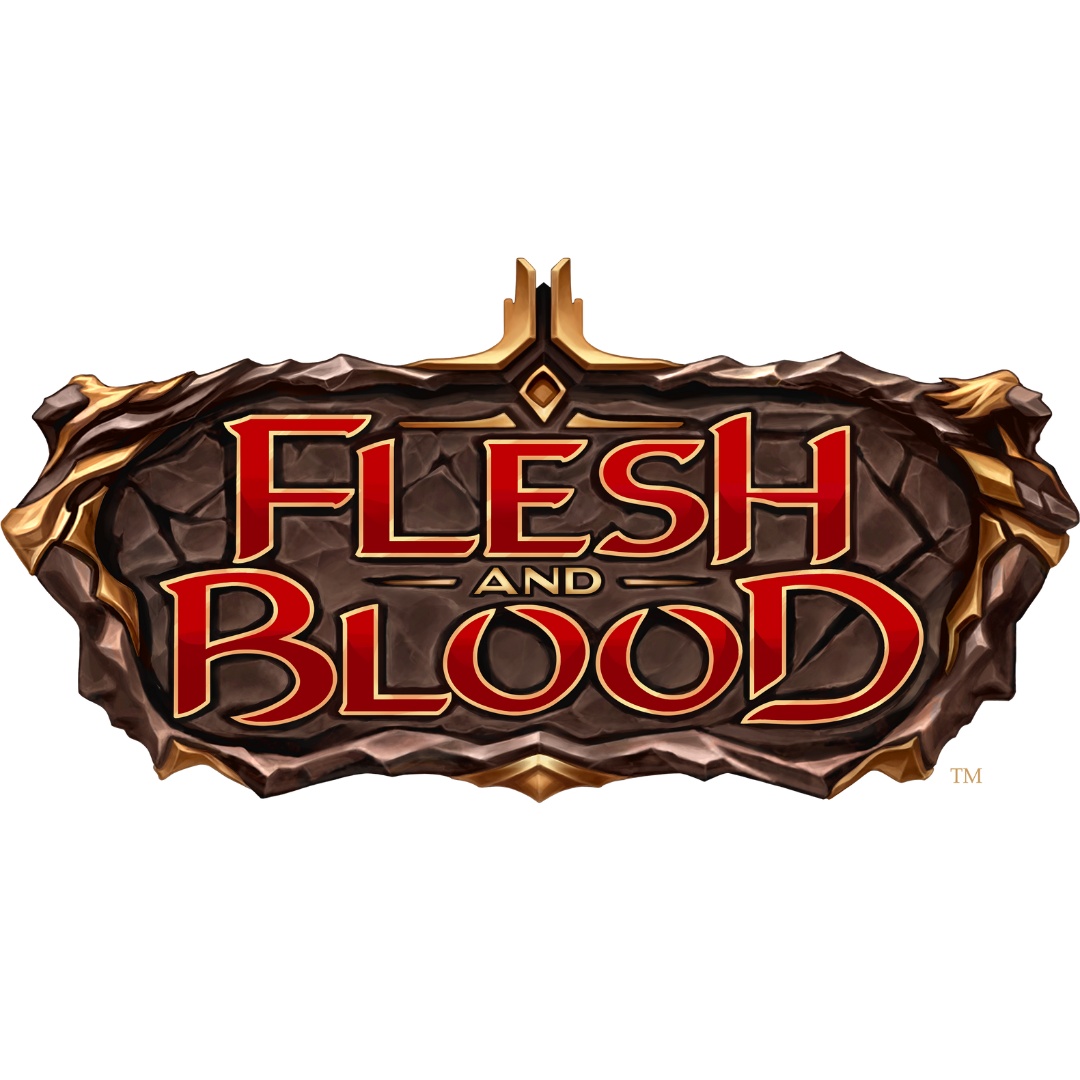
Flesh and Blood Armory Event ticket
Flesh and Blood Armory Event Flesh and Blood Tournament 2024-03-28 19:00:00 $10 Entry Swiss rounds based on total number of participants Each participant will receive a rainbow foil promo from the current armory release 1st place will get 1 cold foil armory promo from the current armory release We will also randomly give out playmats from the current armory kit every other week Additional prizes based on total number of participants 0
Brand: BinderPOS Event
Category: Arts & Entertainment > Event Tickets